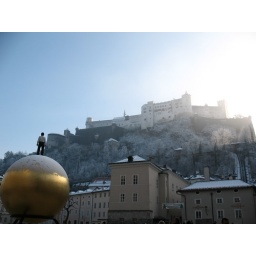
View up to the fortress above Salzburg, plus the odd sculpture of the man standing on the gold ball